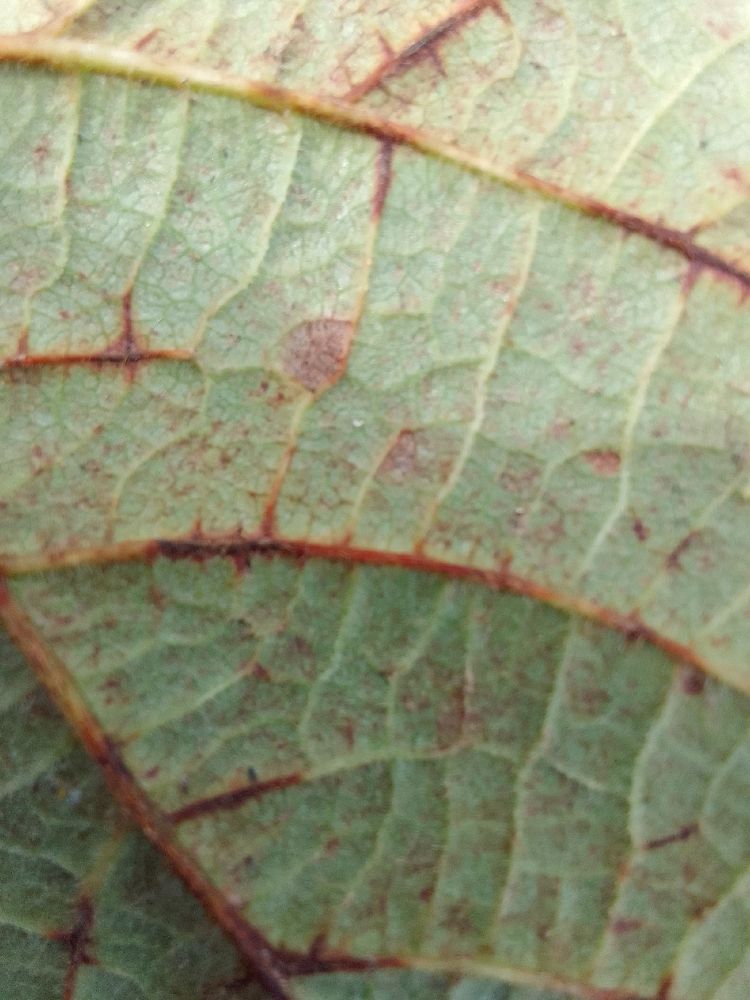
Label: anthracnose